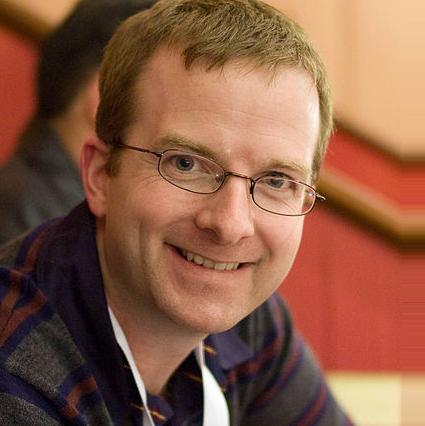
Age: 34